Longplayer

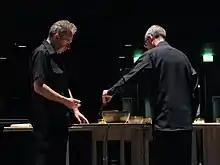
Jem Finer and David Toop at the Roundhouse

"Longplayer" could be heard in the relaxation zone of the Millennium Dome in London during its year of opening in 2000. The piece is also played in the 19th century lighthouse at Trinity Buoy Wharf and other public listening posts in the United Kingdom. It can currently be heard in several locations including the Yorkshire Sculpture Park, Horniman Museum and Kings Place. Other listening stations can be found in the United States, Australia and Egypt, where it can still be heard today. It can also be heard via a stream on Icecast.